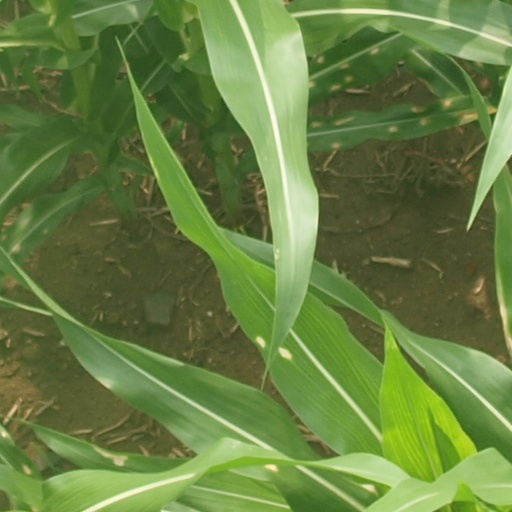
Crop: maize; corn